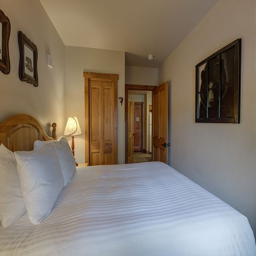
the bedroom features a queen - sized bed with industry and a flat screen tv .